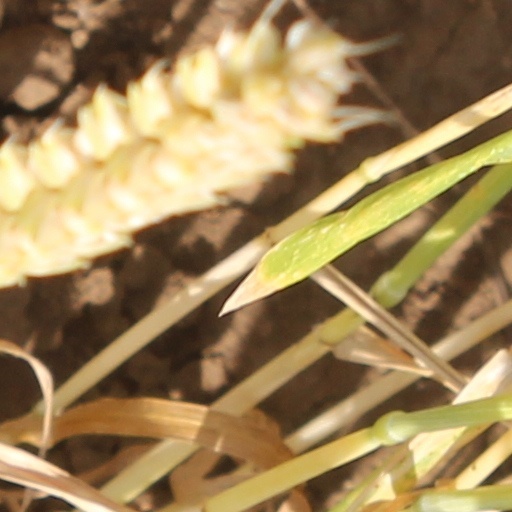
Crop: wheat